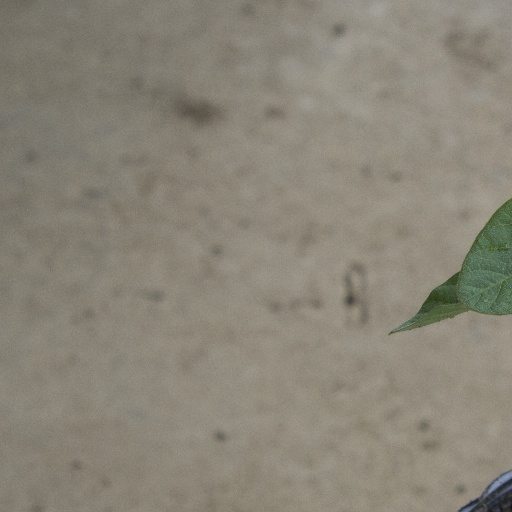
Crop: soybean